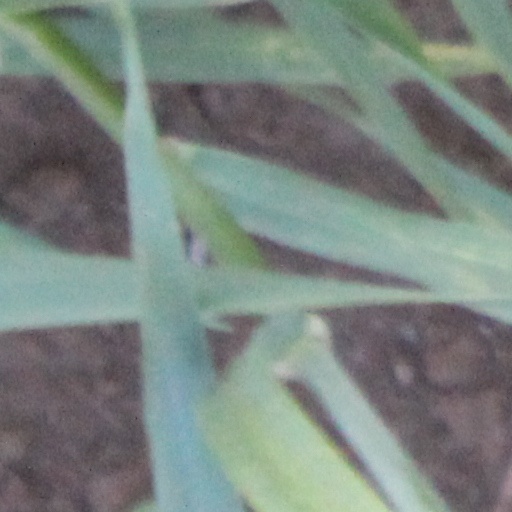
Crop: wheat